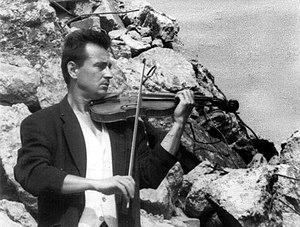
Irek Grabowski